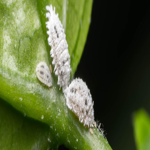
Label: mealybug_infestation